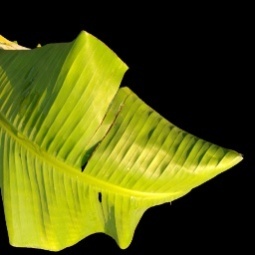
Label: Magnesium